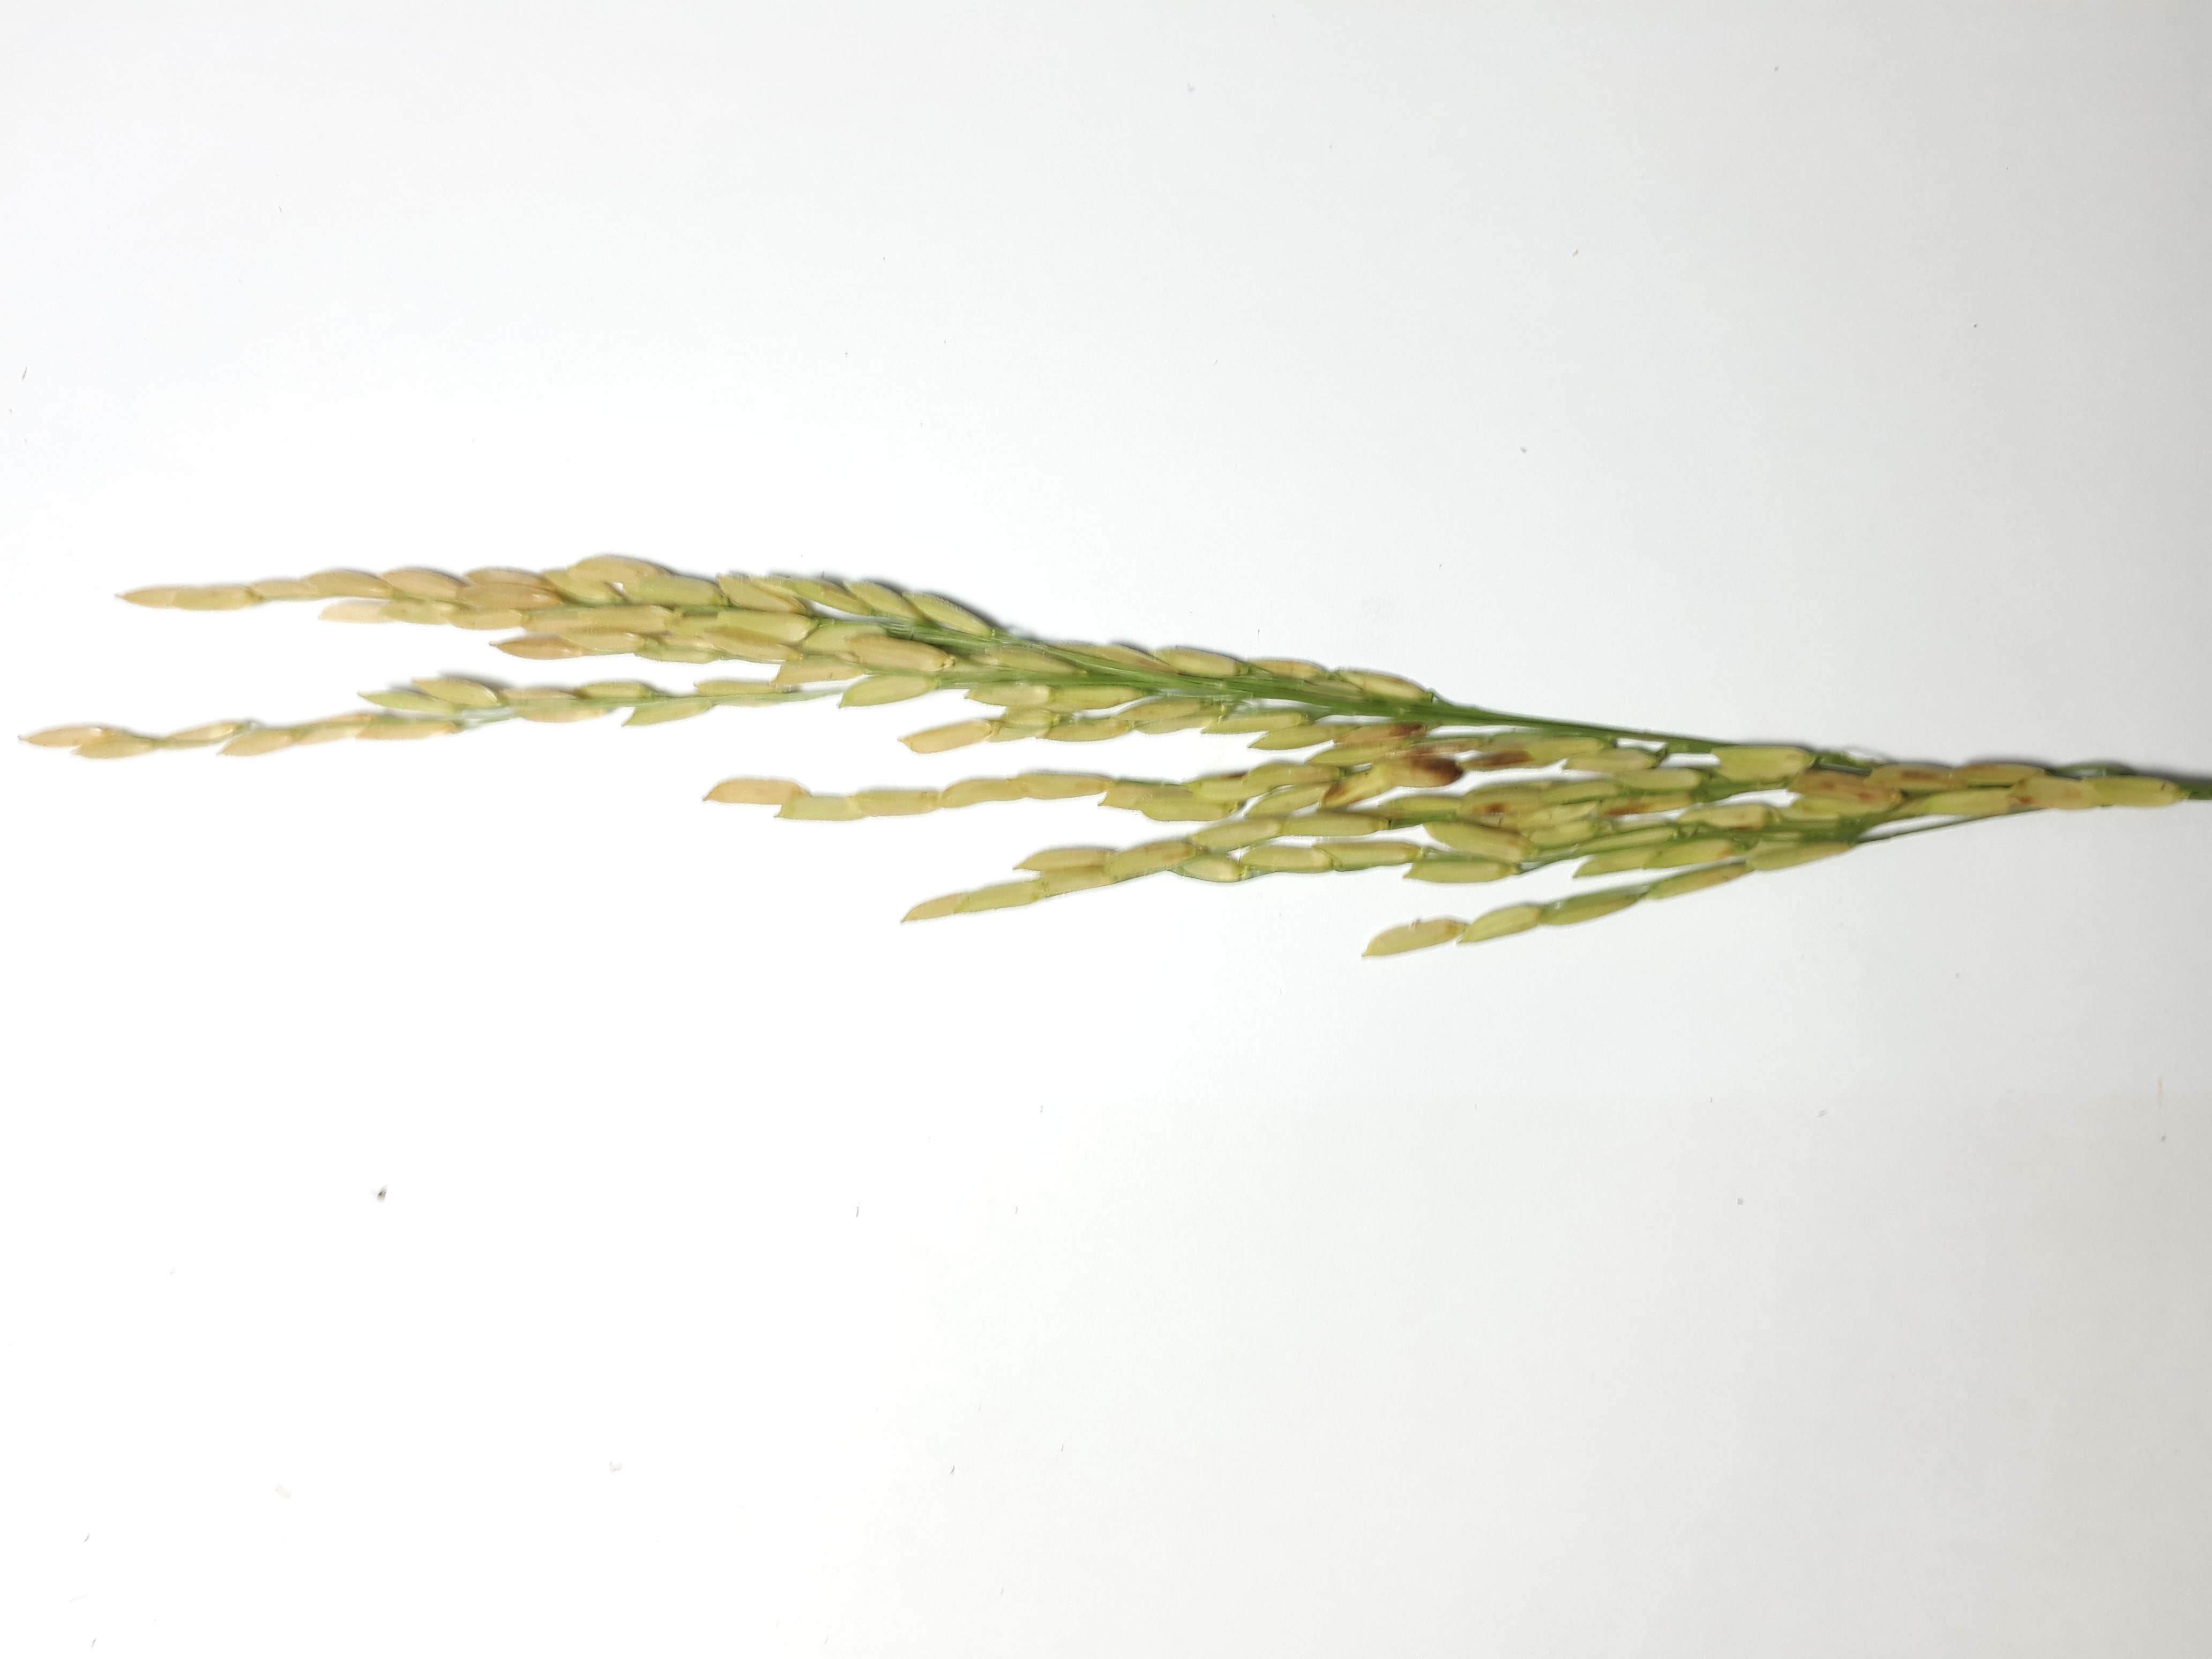
Label: Healthy